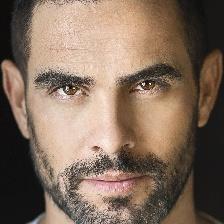
Label: faces